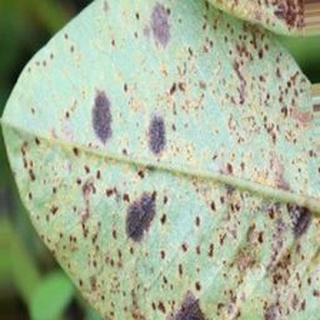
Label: groundnut_rust